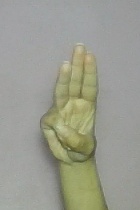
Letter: thaa